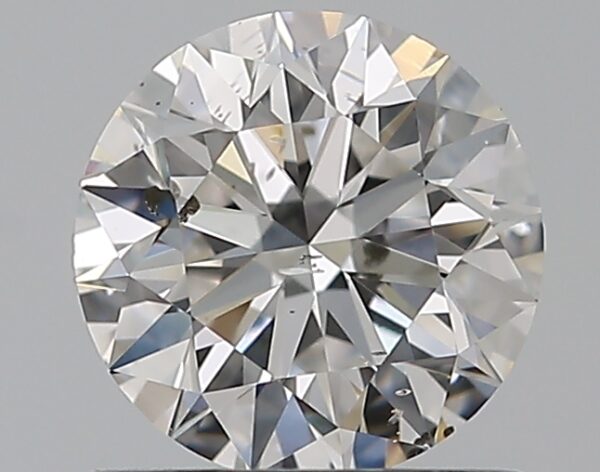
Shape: round
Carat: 0.7
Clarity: SI2
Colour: E
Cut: EX
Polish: EX
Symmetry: EX
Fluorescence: N
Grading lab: GIA
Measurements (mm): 5.64 x 5.67 x 3.55